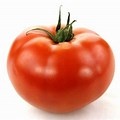
Label: tomato